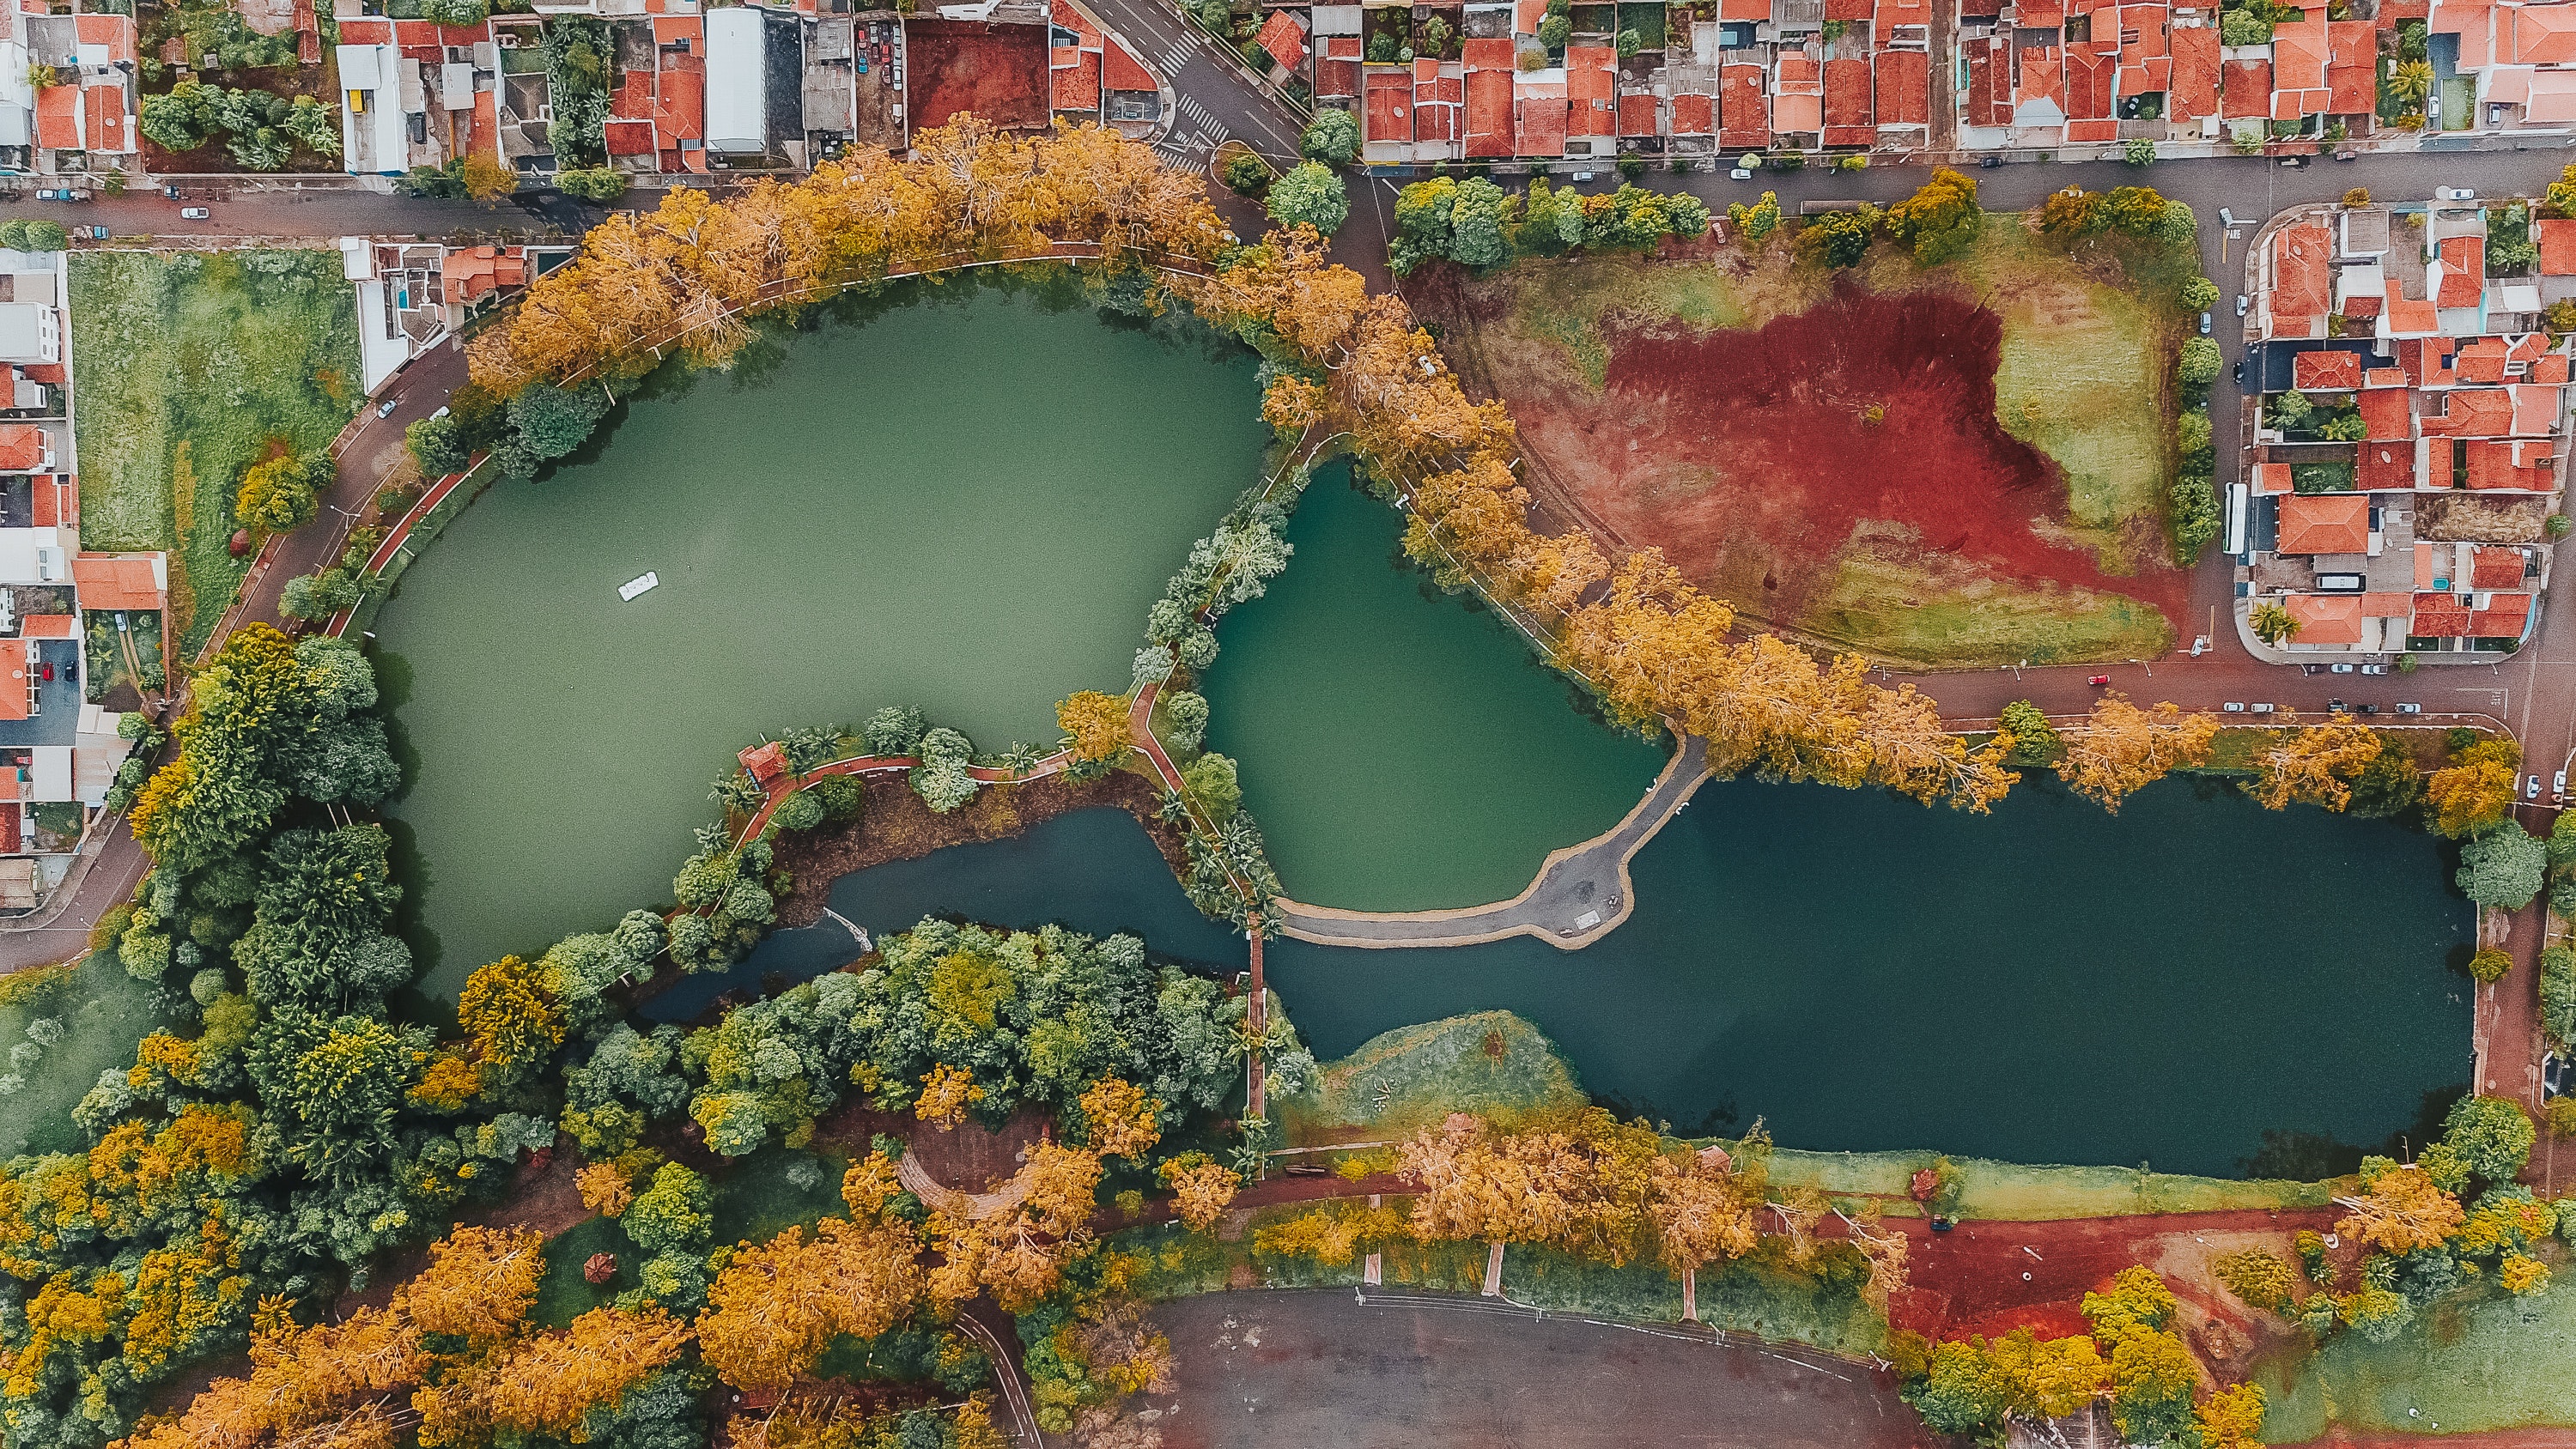
leaf, aerial photography, autumn, water, watercourse, waterway, river, tree, landscape, reflection, plant, world, bank, pond, urban design, bird's eye view, channel